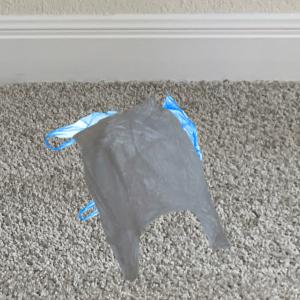
Label: plasticbags